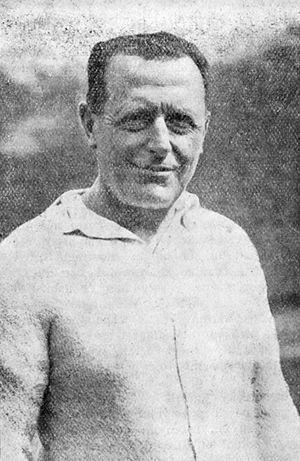
Claude Anet, né Jean Schopfer (1868—1931) est journaliste, écrivain et champion de tennis français.
Claude Anet, né Jean Schopfer le 28 mai 1868 à Morges et mort le 9 janvier 1931 à Paris, est un écrivain, journaliste et joueur de tennis français. Il est l'auteur de Ariane, jeune fille russe et de Mayerling, tous deux plusieurs fois adaptés au cinéma.